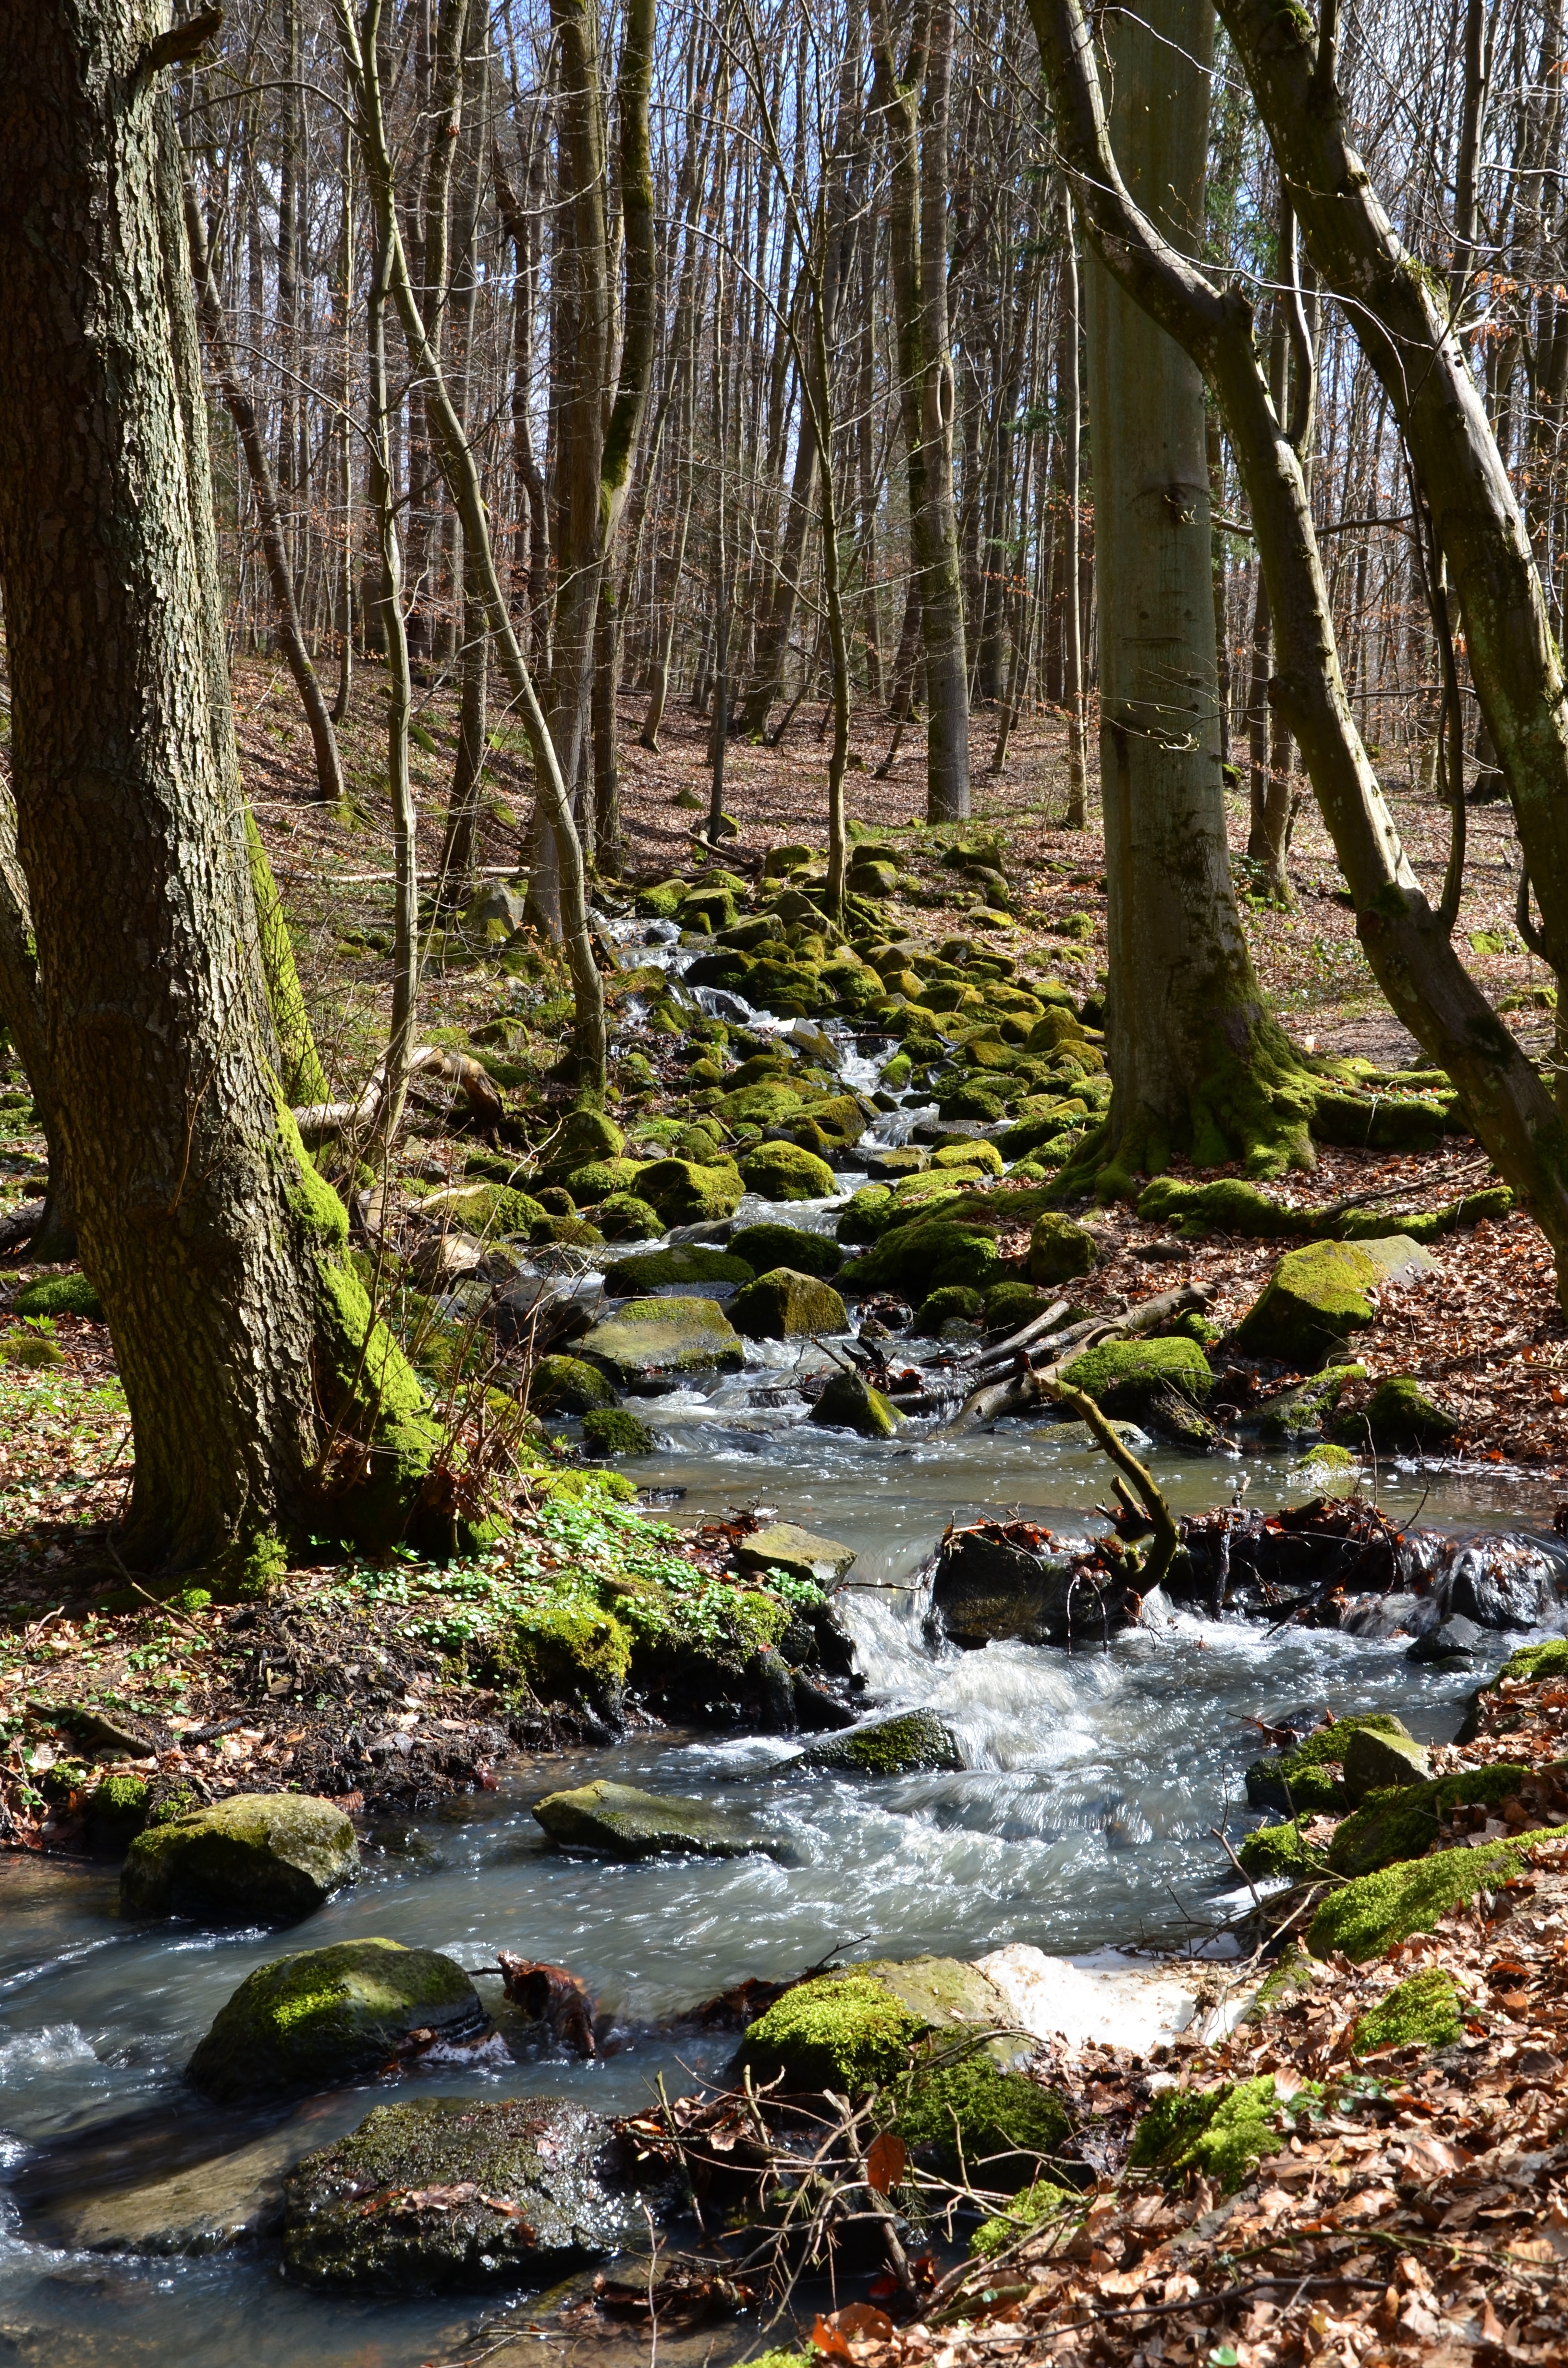
landscape, tree, water, nature, forest, creek, wilderness, branch, sunlight, leaf, flower, river, moss, stream, flow, jungle, autumn, season, body of water, stones, source, rainforest, deciduous, wetland, woodland, bach, habitat, waters, ecosystem, watercourse, water running, old growth forest, natural environment, geographical feature, woody plant